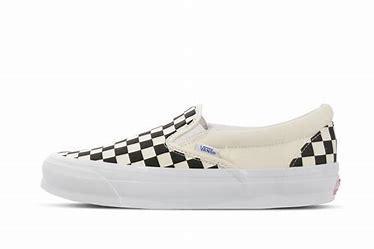
Brand: Vans
Model: Classic Slip On